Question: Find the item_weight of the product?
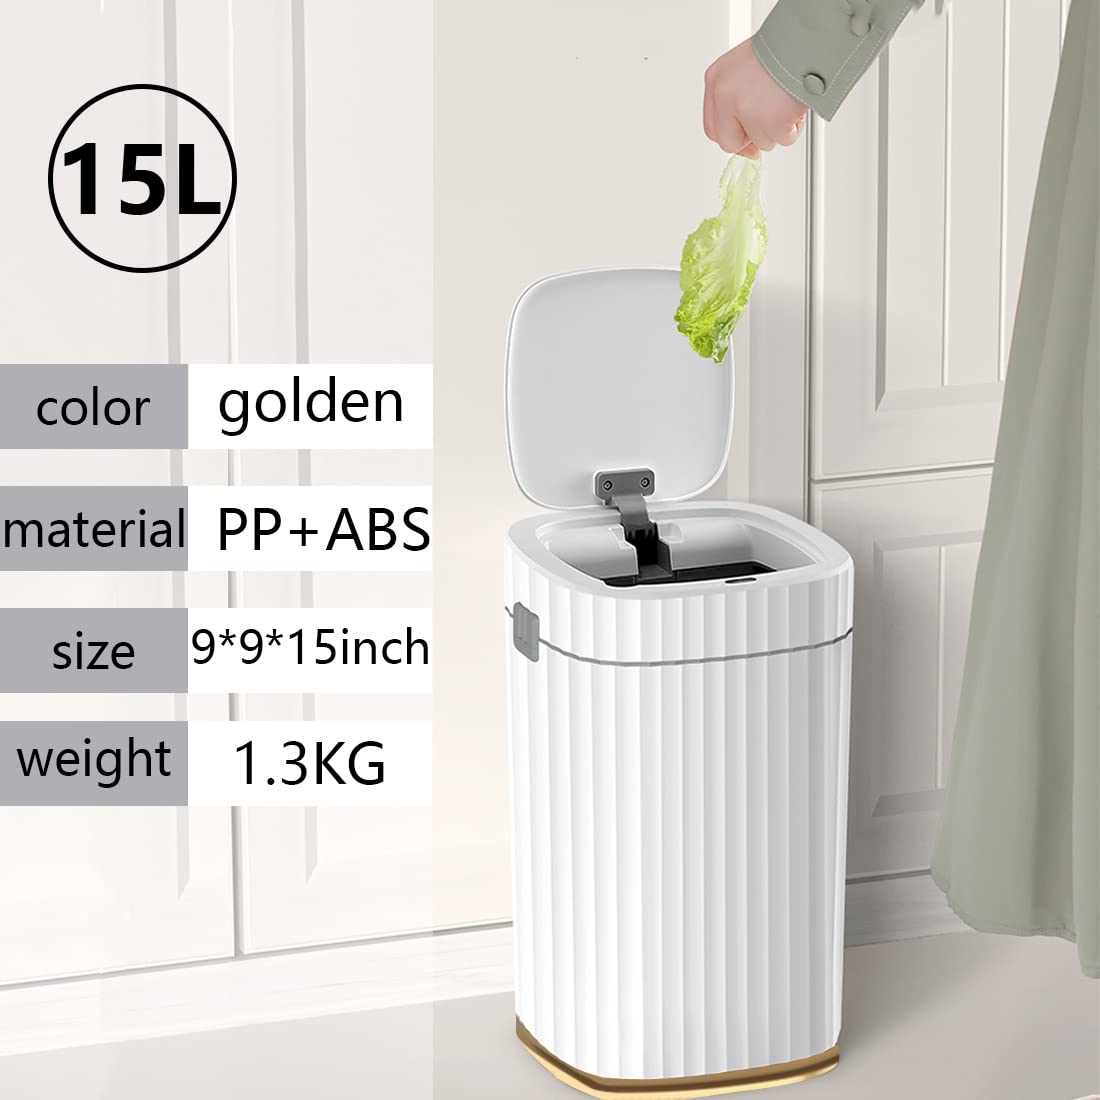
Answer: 1.3 kilogram